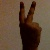
The image shows a hand gesture representing the number 2 in Indian Sign Language.